Dublin Bus

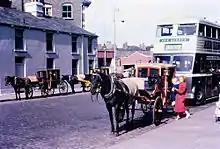
September 1961 with the airport bus and horse-powered hackney carriage competition.

Uniquely for a capital city's primary transit network, no full system-wide street and route map is available online. Dublin Bus cites high licensing fees from fellow state-owned company, Ordnance Survey Ireland (OSI). OSI historically published a printed street map, reissued every two to five years, which included bus routes. However, the edition published June 2011 omitted these for the first time.